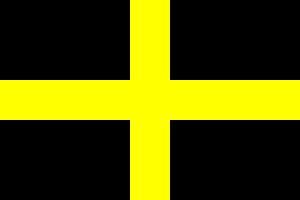
David de Ménevie, ou Dewi ou Divy, ou Evy, l'un des saint David, connu en gallois sous l'appellation Dewi Sant, est le saint patron du Pays de Galles. Sous le nom de saint Ivi, plusieurs saints semi-légendaires, non reconnus officiellement par l'église catholique, lui ont été substitués pour désigner des moines issus de l'émigration bretonne en Armorique qui ont christianisé la Bretagne entre le Vᵉ siècle et le VIIᵉ siècle.
Le pays de Galles est un pays de Grande-Bretagne constitutif du Royaume-Uni qui a une culture distincte, comprenant sa propre langue, ses coutumes, sa politique, ou sa musique.
La fête de la Saint-David est une fête chrétienne qui célèbre Saint David, le saint patron du pays de Galles. La fête a lieu le 1ᵉʳ mars, d'après la date de mort du Saint. Depuis le XVIIIᵉ siècle, c'est une fête nationale au pays de Galles. Selon un sondage publié en 2006, 87 % des Gallois veulent que ce jour soit férié. En 2007, le premier ministre Tony Blair a rejeté une pétition pour accorder le statut de jour férié.
Le drapeau de Saint-David représente une croix jaune sur fond noir et est l'un des drapeaux du Pays de Galles.